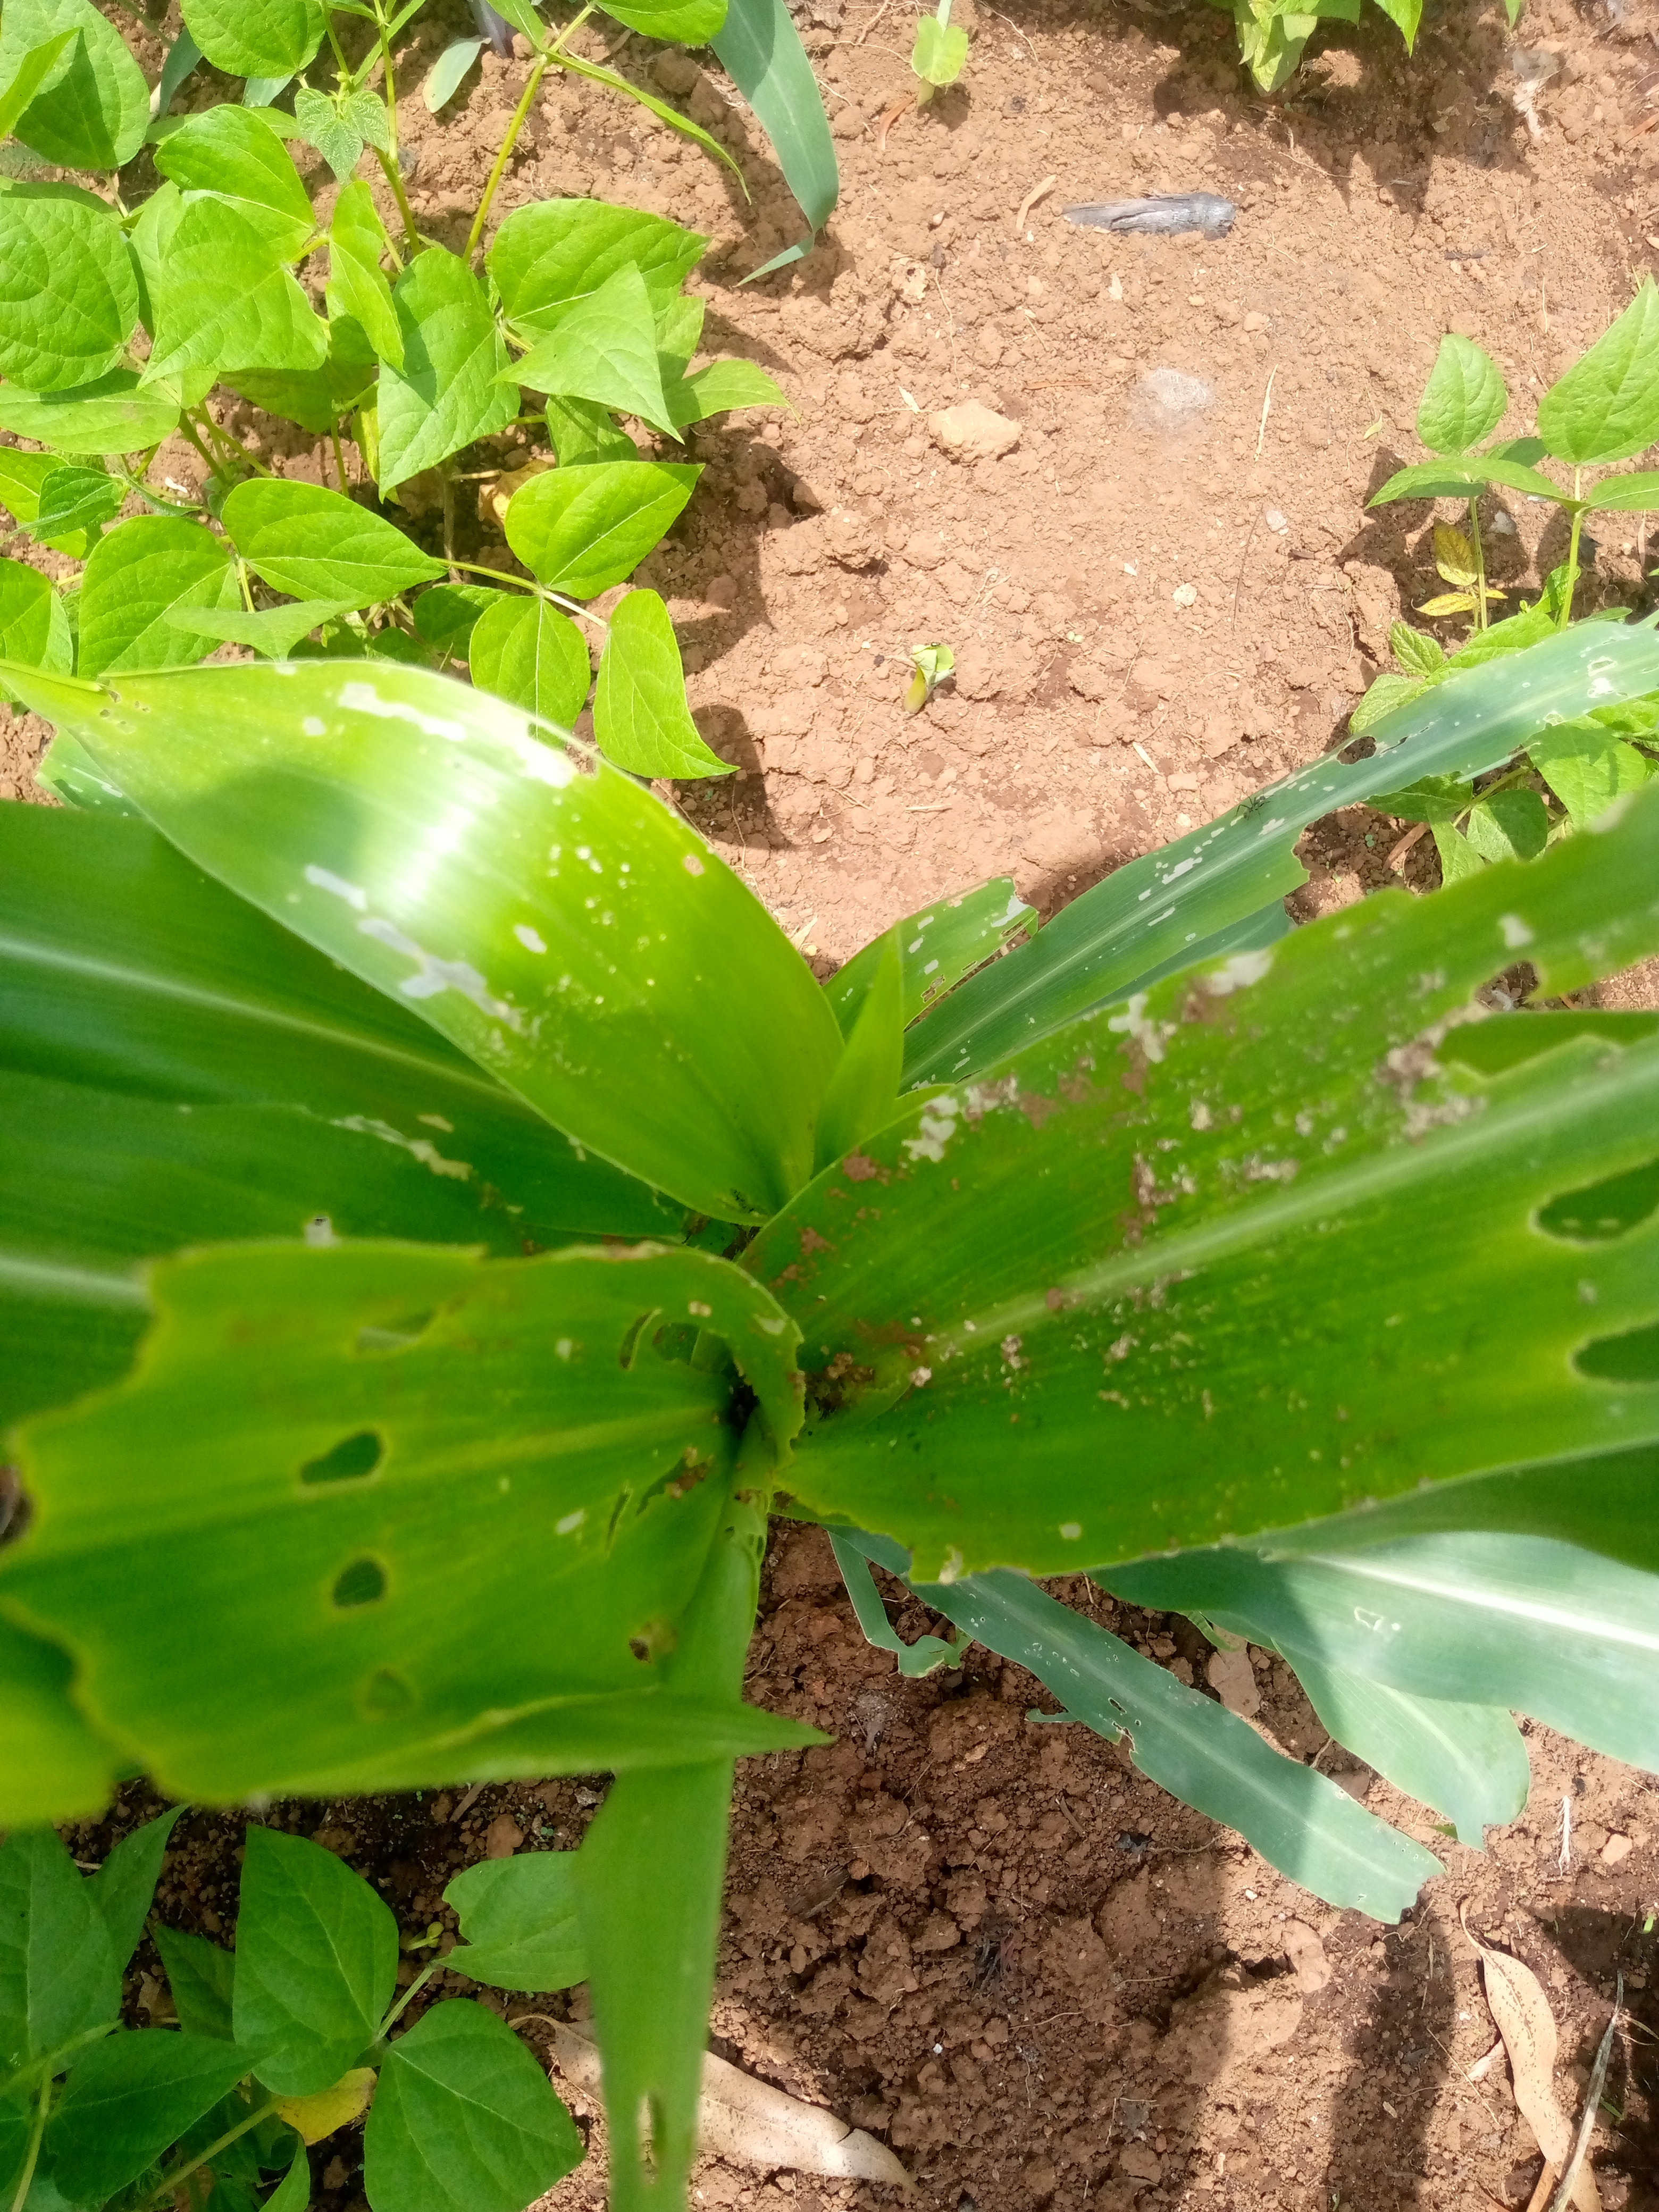
Label: spodoptera_frugiperda